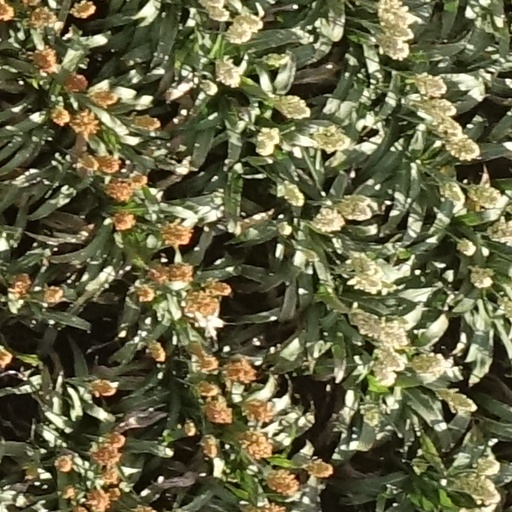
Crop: sorghum